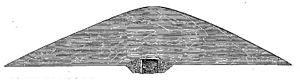
Coupe du tumulus de Kerhué Bras en Plonéour-Lanvern (Finistère) par Paul du Chatellier
Plonéour-Lanvern est une commune du département du Finistère, dans la région Bretagne, en France. C'est la commune la plus étendue du pays Bigouden. Elle se situe sur la côte Atlantique, le long de la Baie d'Audierne, et à 15 km de Quimper. C'est une commune animée et passante car elle est considérée comme "le carrefour du Pays Bigouden".
La culture des Tumulus armoricains est une culture de l'âge du Bronze, localisée à l'ouest de la péninsule armoricaine, dans une région communément appelée la Basse-Bretagne. Elle est connue à travers plus d'un millier de sépultures recouvertes ou non d'un tumulus. La renommée de cette culture est due à quelques sépultures d'exception richement dotées des chefs d'alors, contemporains des élites de la culture du Wessex et de la culture d'Unétice. Cette large documentation funéraire est complétée depuis plusieurs années par la découverte d'habitats de nature variée.